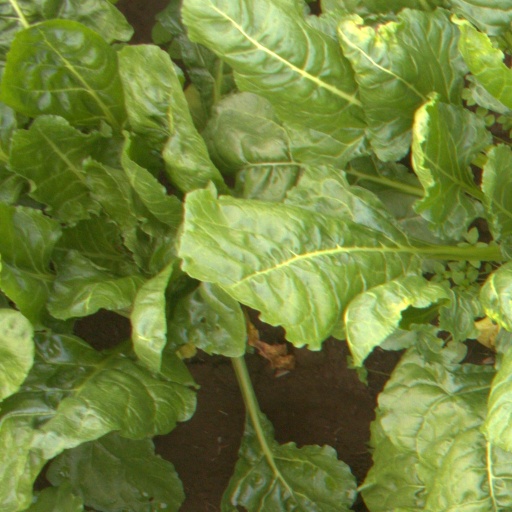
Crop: sugar beet